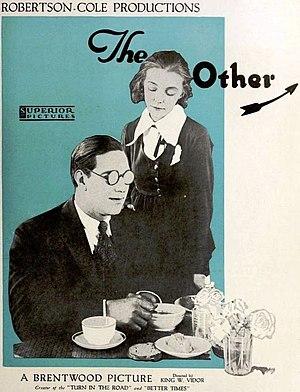
The Other Half est un film américain écrit et réalisé par King Vidor, sorti en 1919.